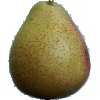
Label: Pear Forelle 1